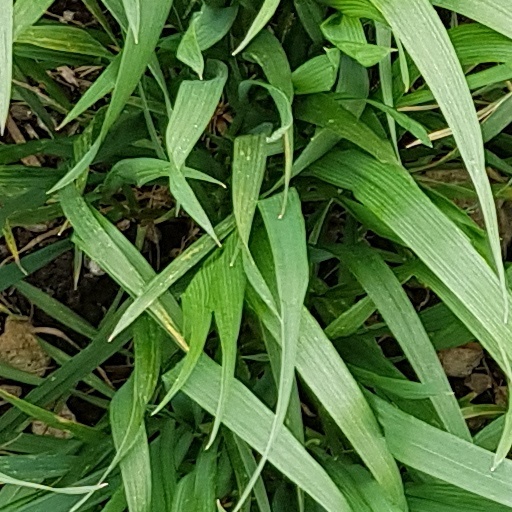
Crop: wheat